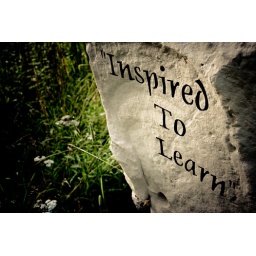
This is a rock by a forest conservation area that I liked